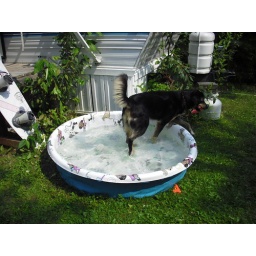
It seems this dog does not like to be splashed with water but will jump in after his toys